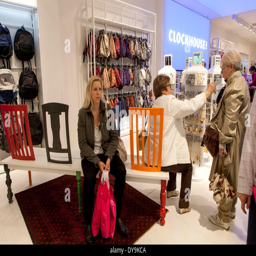
customers choose goods at mall